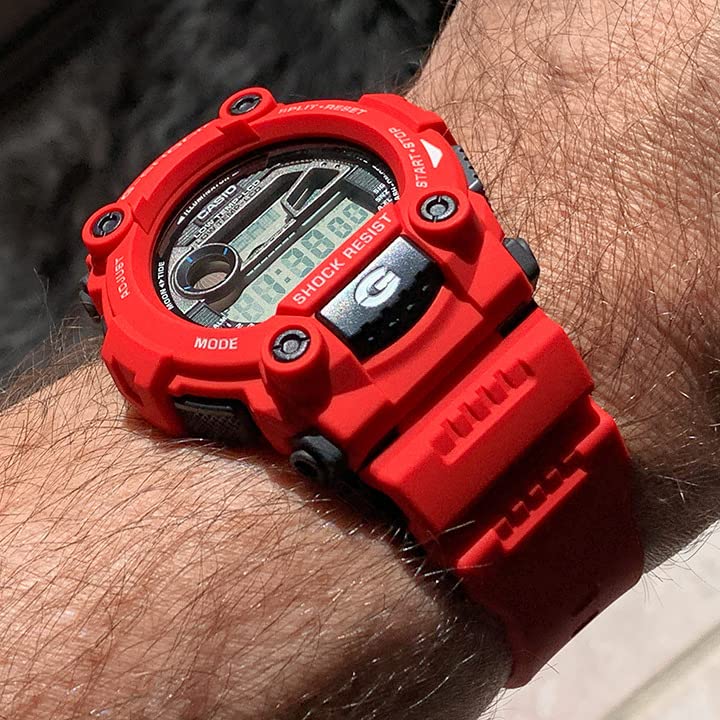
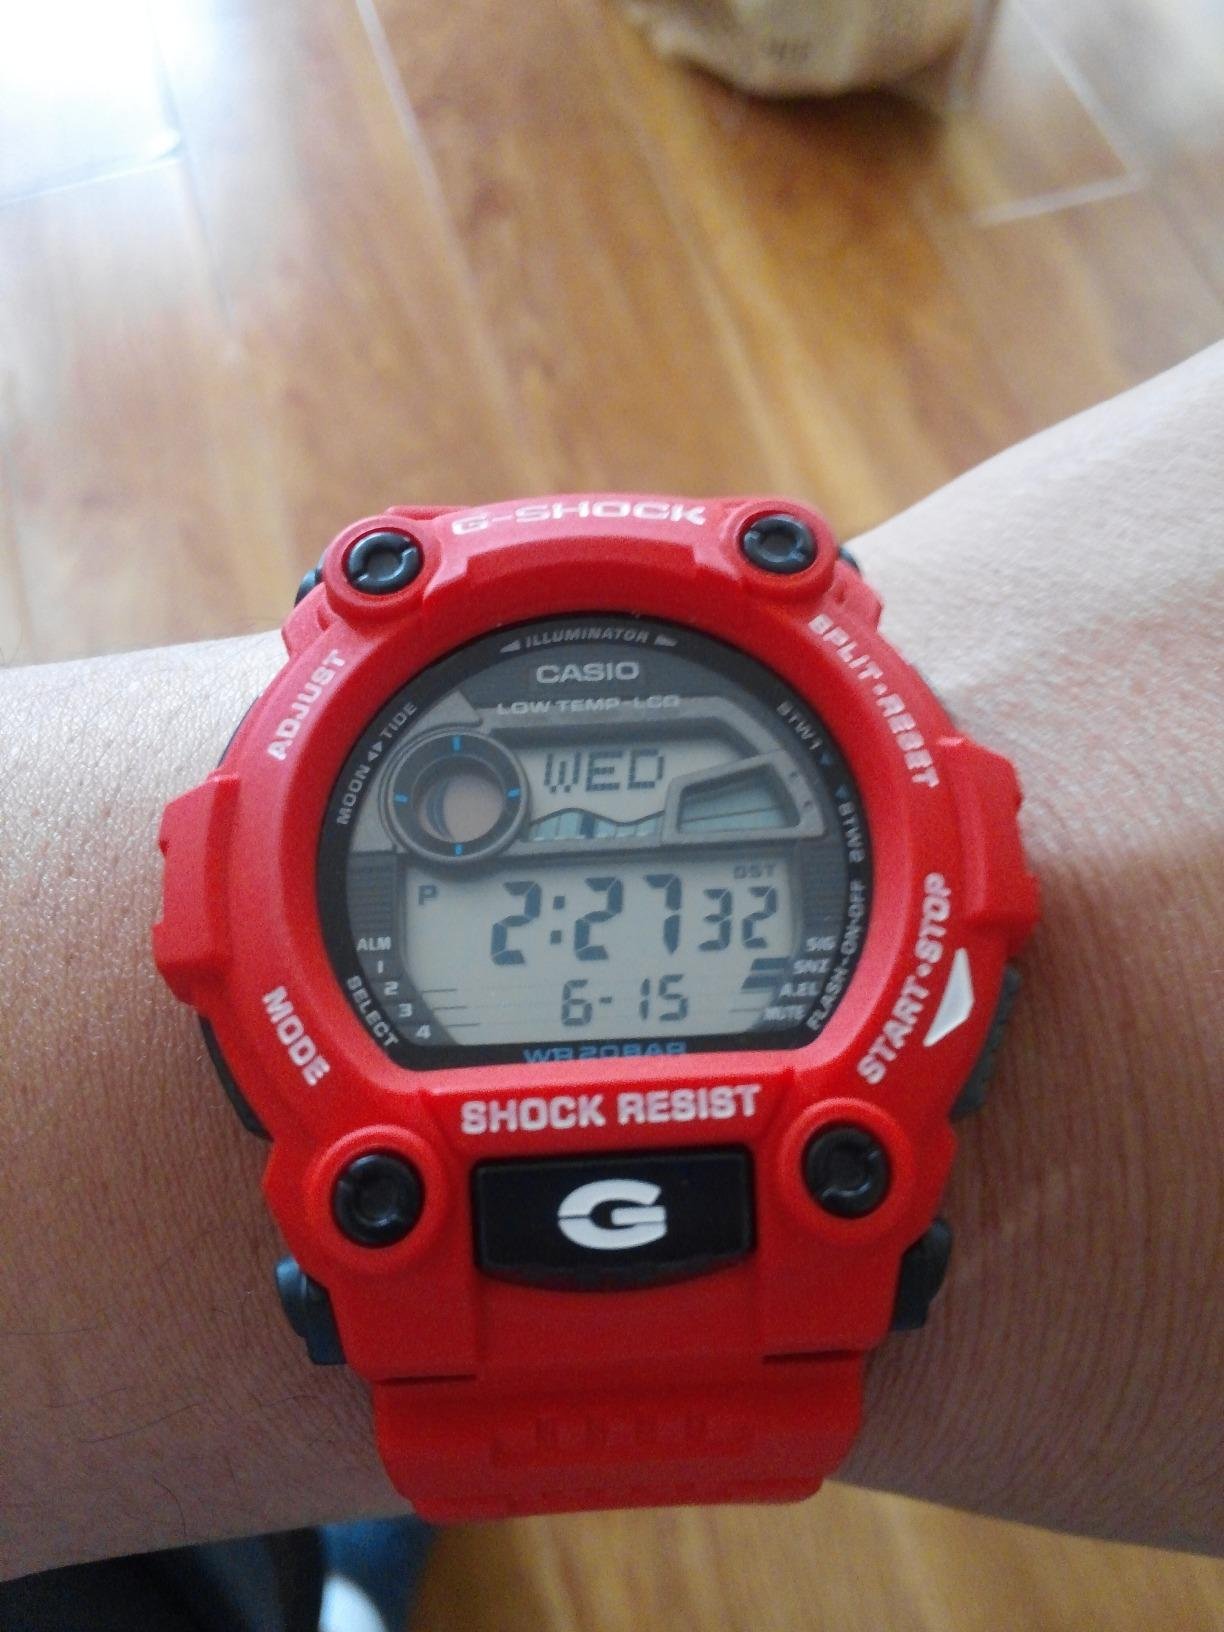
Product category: accessories_watch
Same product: yes